Question: Please indicate a possible affordance area of baseball bat that can be used for holding
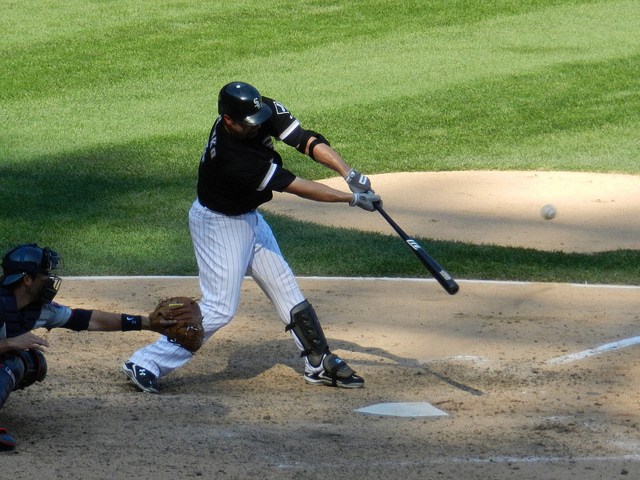
Answer: [340.526, 167.368, 386.842, 213.684]